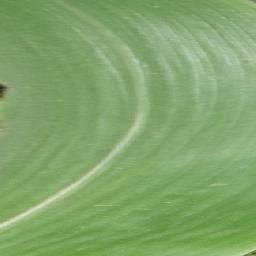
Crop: corn
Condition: (maize)_healthy